The Marked One

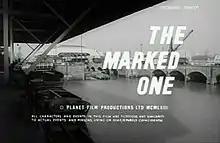

The Marked One is a 1963 British second feature crime film directed by Francis Searle and starring William Lucas, Zena Walker and Patrick Jordan. It was written by Paul Erickson. An ex-con's daughter is kidnapped by a blackmailer.